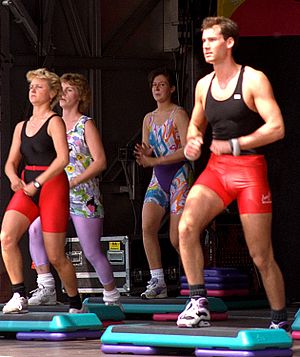
Motion
Energiske motionister dyrker Aerobic.
"Motion, fra engelsk ""bevægelse"", er en betegnelse for fysiske aktiviteter et menneske eller dyr kan udøve, for at forbrænde kalorier. Den fysiske aktivitet giver en bedre sundhed, bedre kondition, et stærkere hjerte og gør generelt kroppen mere effektiv fysisk såvel som mentalt. Kombineret med madvaner er det en af de mest almindelige måder at undgå eller bekæmpe overvægt med.